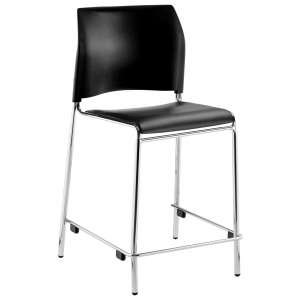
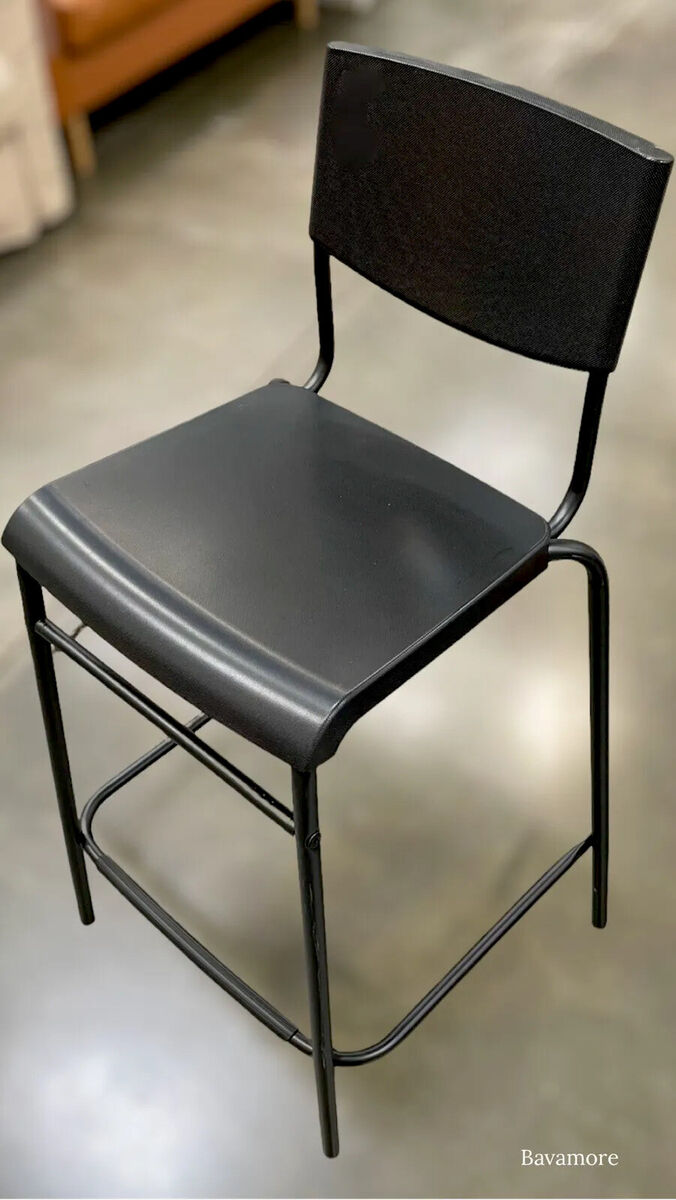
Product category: stool
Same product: no